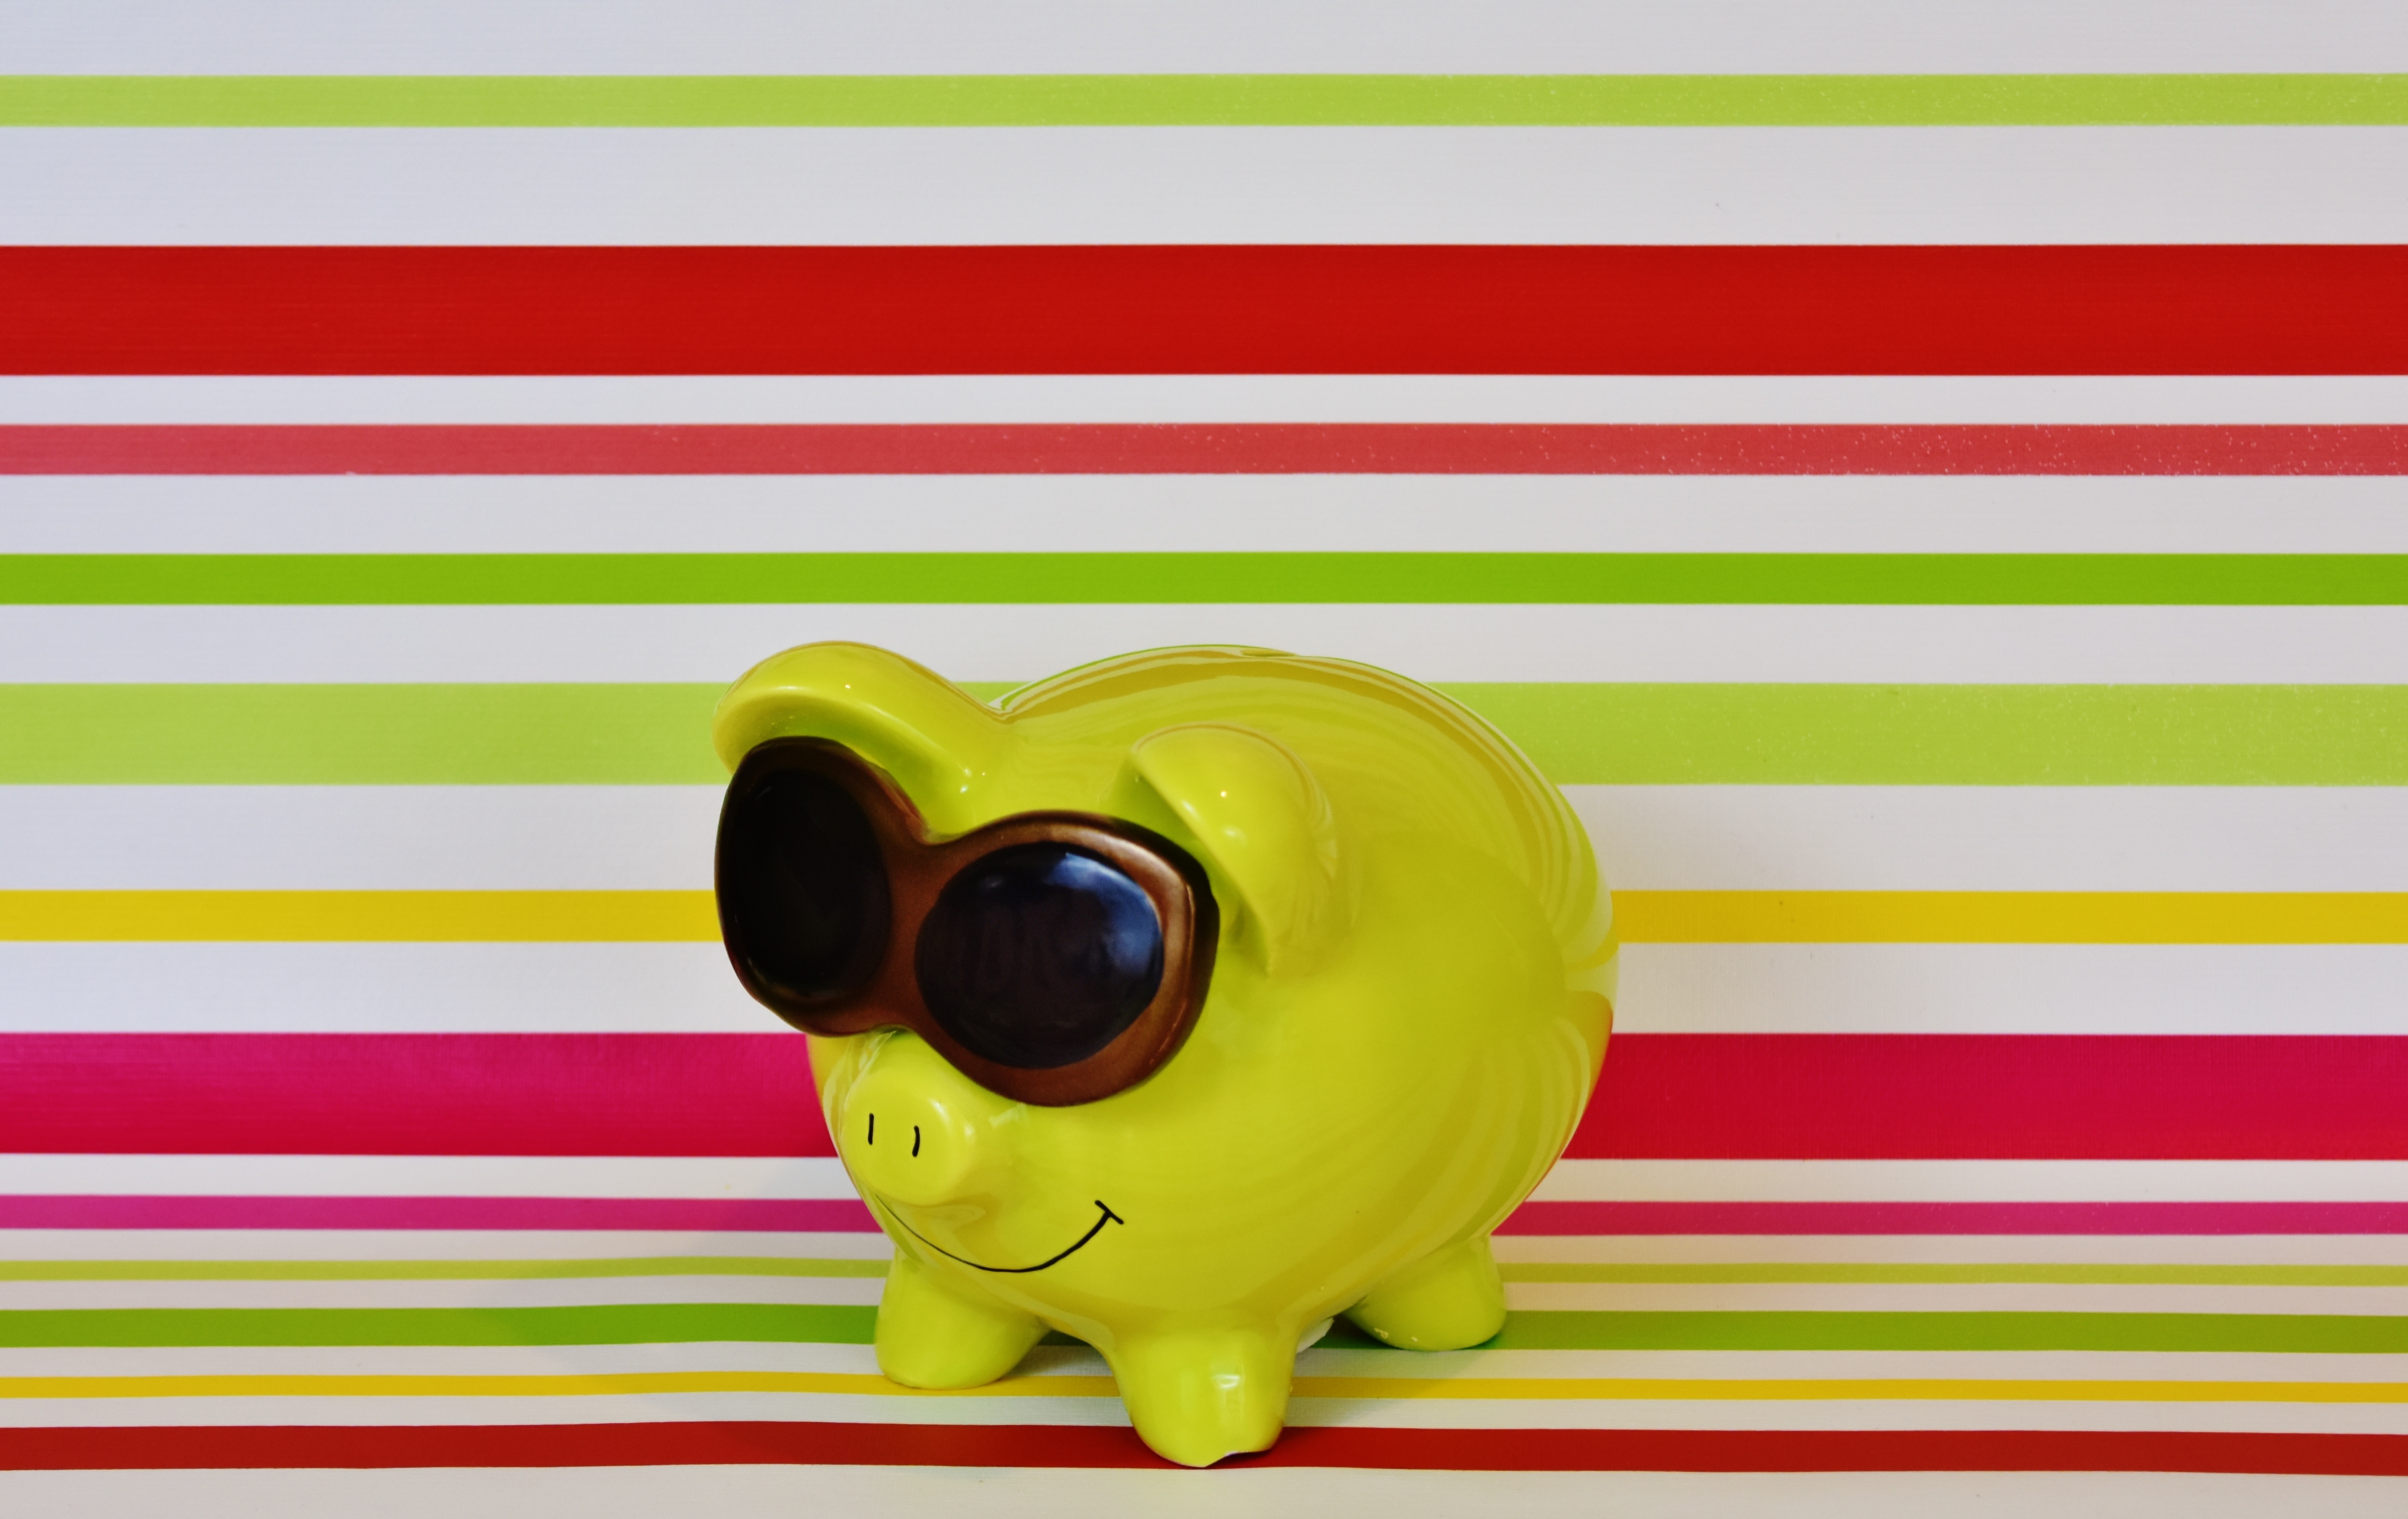
green, color, yellow, toy, font, illustration, cool, funny, piggy bank, cartoon